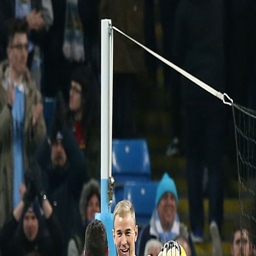
football player celebrates as football team reach football competition last eight for the first time in their history